Church of Christ in China Kei Long College

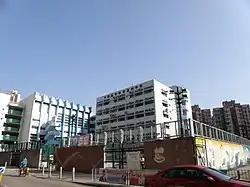
CCC Kei Long College in Yuen Long, Hong Kong.

The Church of Christ in China Kei Long College (CCCKLC), is a co-educational subsidized secondary school located in Hong Kong. It was founded in 1982.